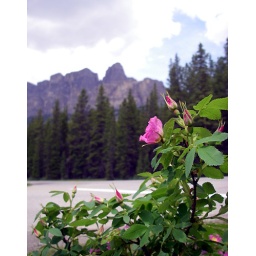
A wild rose near the road below Castle Mountain.